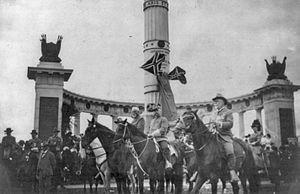
La « Cause perdue » est une théorie américaine relevant d'une idéologie négationniste à travers une démarche pseudo-historique cherchant à faire un rapprochement entre la société blanche traditionnelle du Sud des États-Unis admirée, et la défaite des États confédérés d'Amérique lors de la guerre de Sécession. Parmi les manières de se remémorer la guerre de Sécession, la Cause perdue constitue un point de vue minoritaire, mais important. Il tente de minimiser voire de nier le rôle central de l'esclavagisme dans le déclenchement et l'issue de la guerre de sécession.